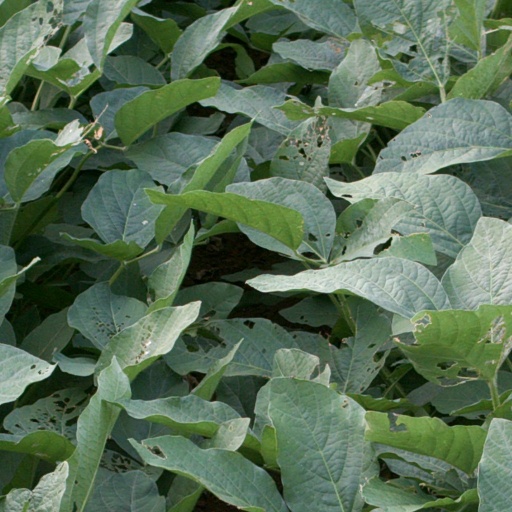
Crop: soybean